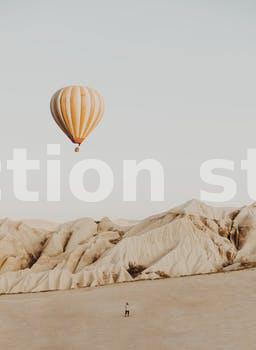
Label: Watermark